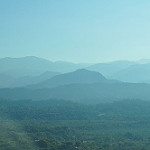
Label: mountain